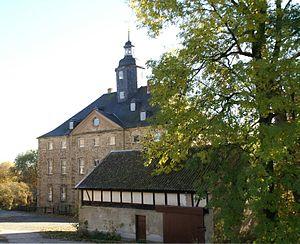
Dobitschen est une commune allemande de l'arrondissement du Pays-d'Altenbourg en Thuringe. Elle fait partie de la Communauté d'administration du pays d'Altenbourg.